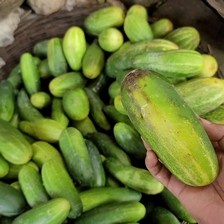
Label: cucumber